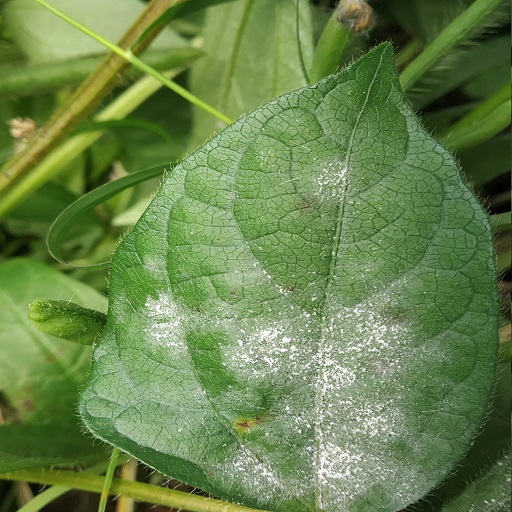
Label: Powdery Mildew